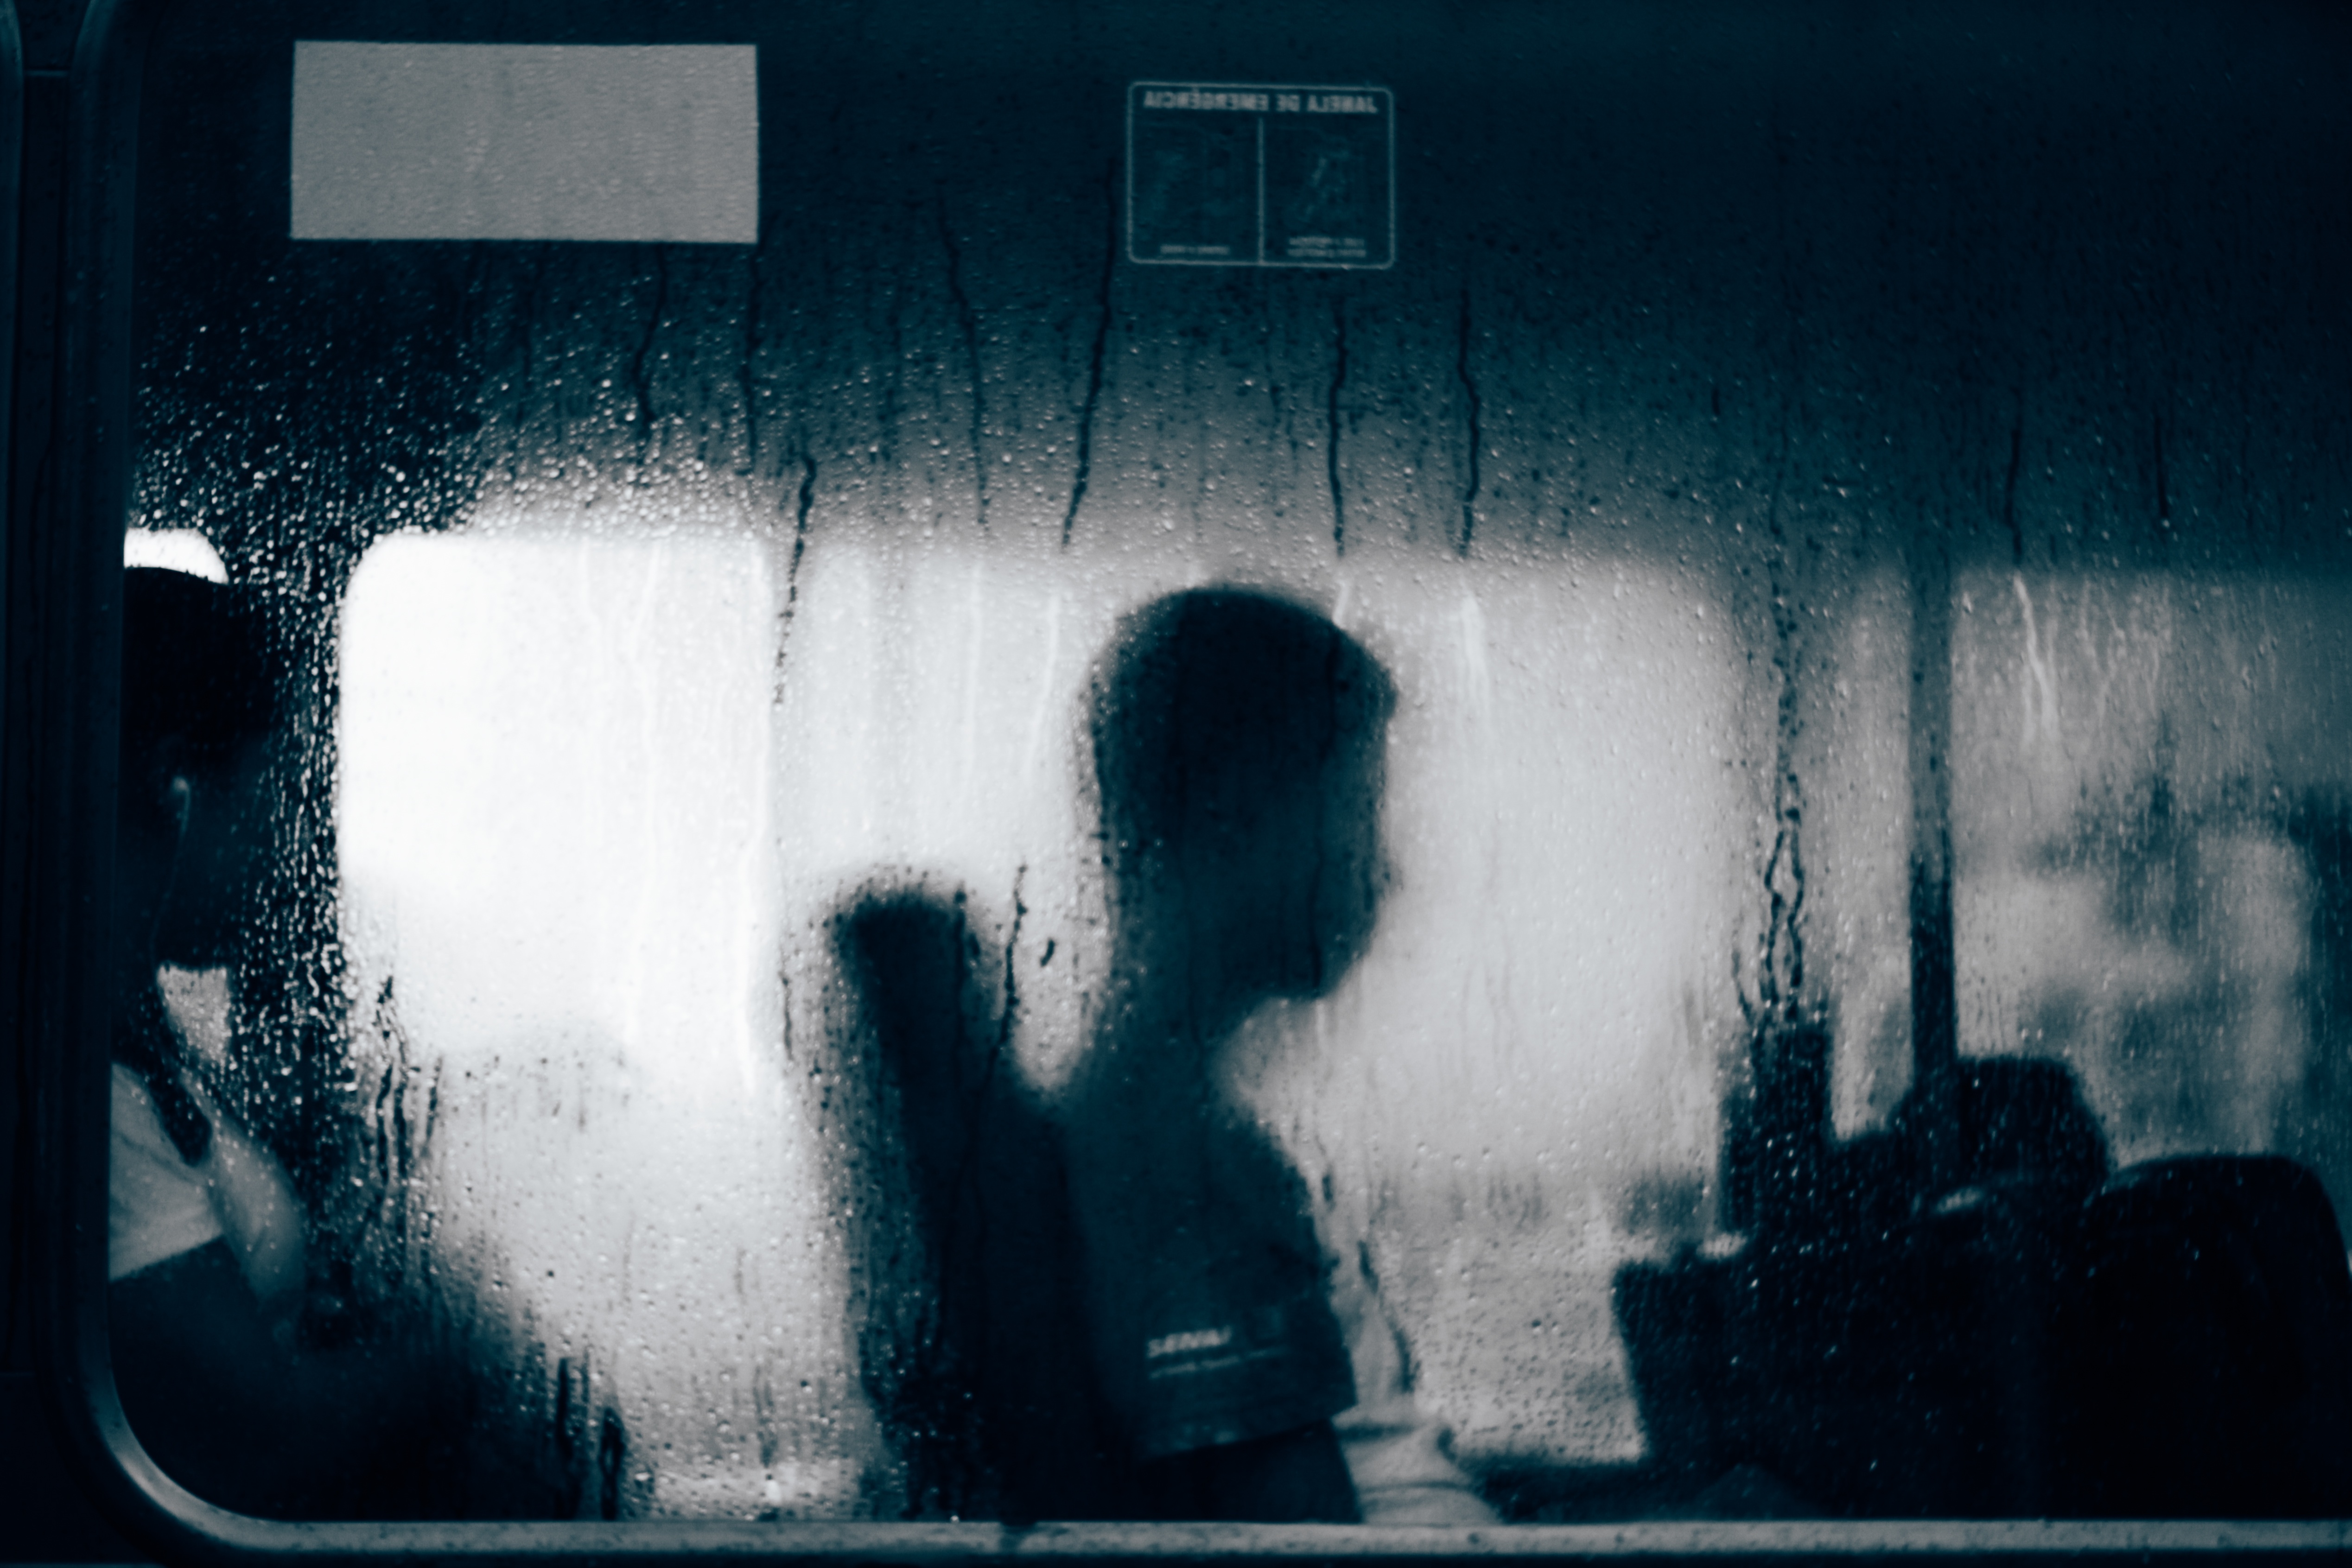
water, silhouette, light, white, rain, window, reflection, color, sitting, darkness, blue, black, shape